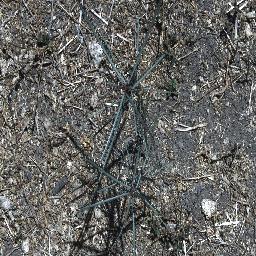
Label: parkinsonia